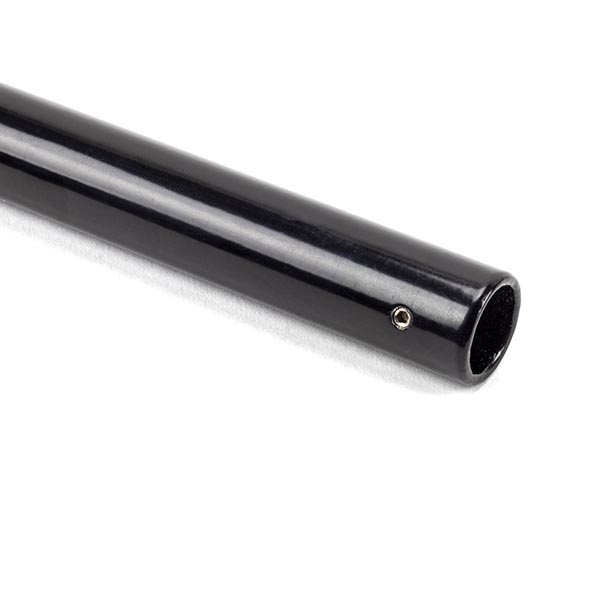
Black 2m Curtain Pole
Our extensive collection of curtain furniture allows you to fully furnish your home with matching From The Anvil products, down to the finest details. Pole Length: 2000mm Pole Diameter: 22mm Pair with any of our curtain finials for a decorative finish. Designed for use with our mounting brackets (product code 33736). As a rough guide allow a minimum of 300mm extra on the width of your window to allow the curtains to be fully drawn back.
Brand: From The Anvil
Category: Home & Garden > Decor > Window Treatment Accessories